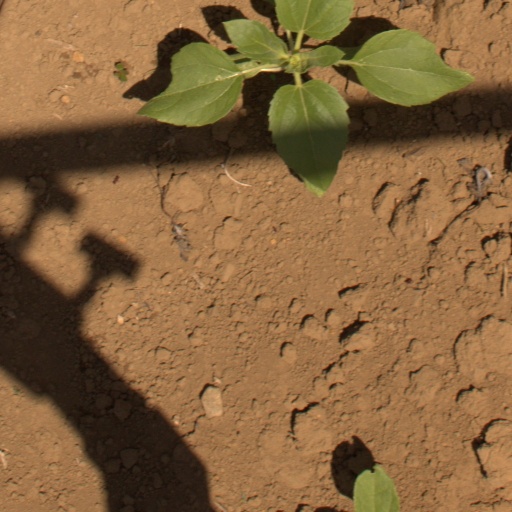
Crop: Jerusalem artichoke